Menir da Cabeça do Rochedo

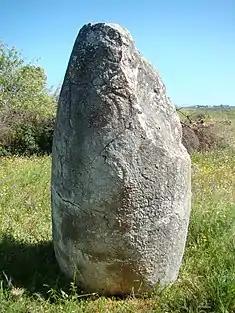
A spiral shaped engraving is slightly visible

The Menir da Cabeça do Rochedo is an obelisk-like monument made from limestone, located just north of the town of Lagos, Portugal.